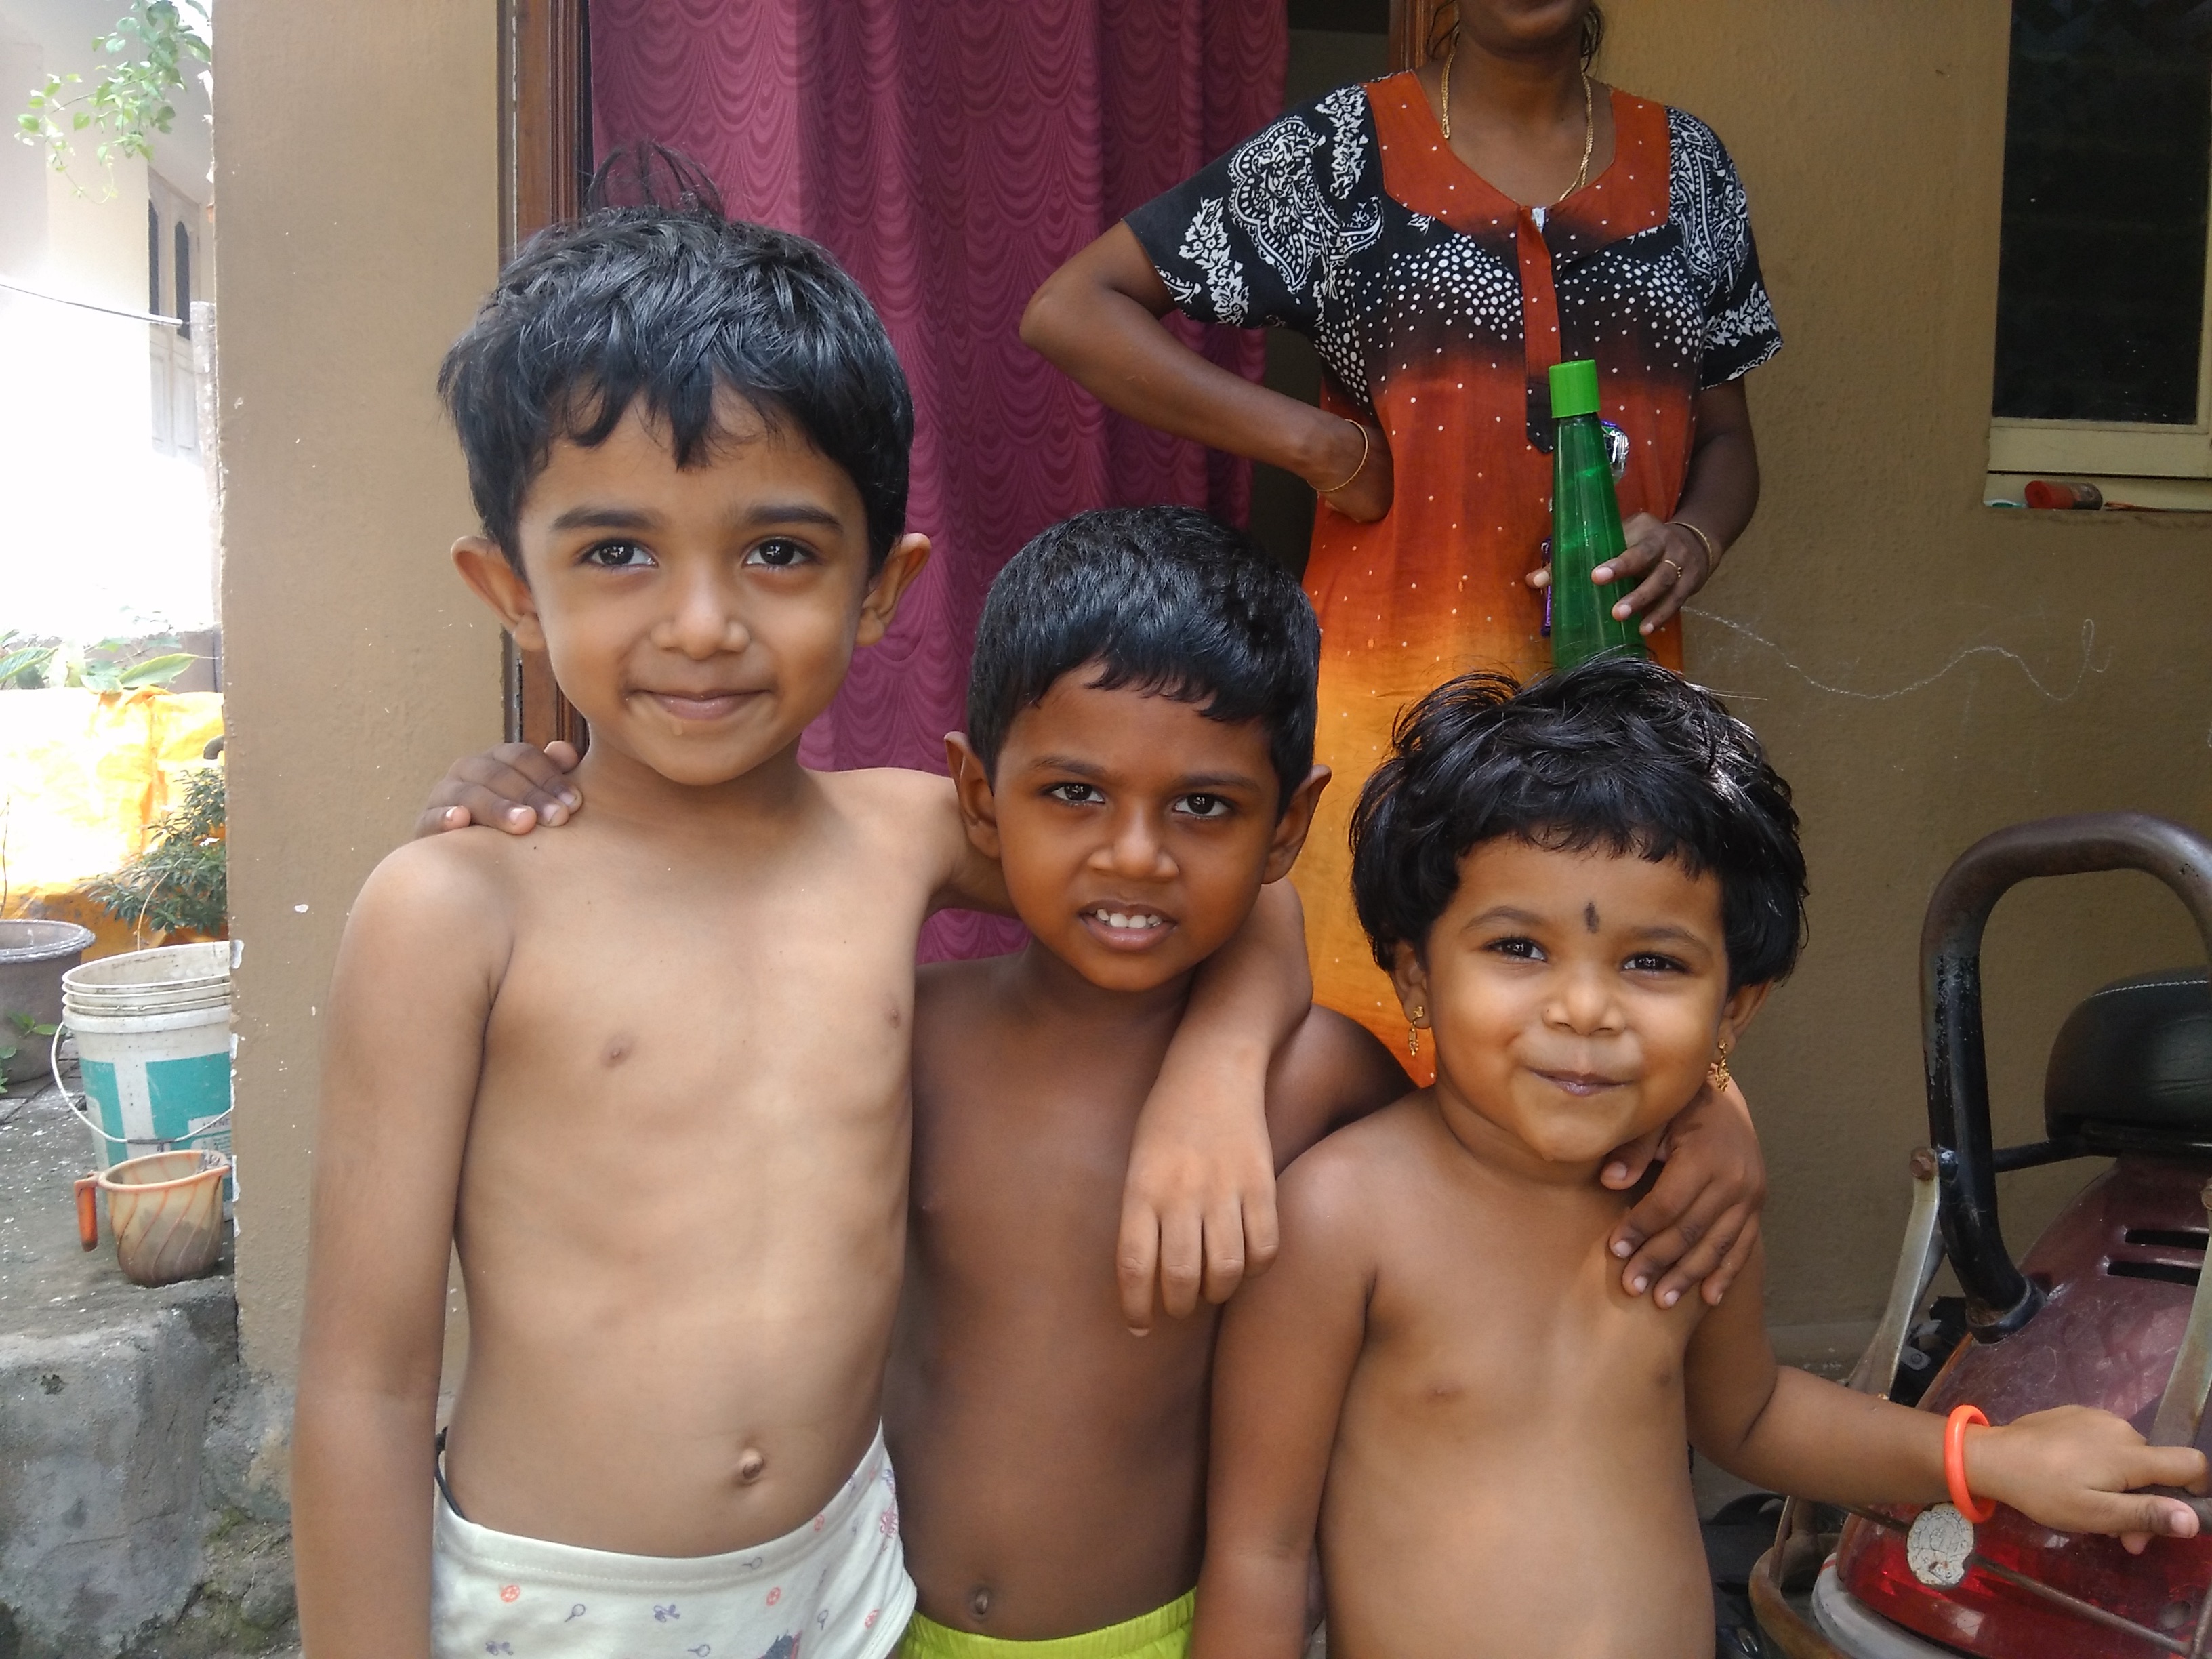
person, people, boy, male, child, muscle, day, abdomen, barechestedness